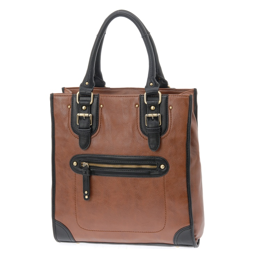
something this style for work would be nice $60